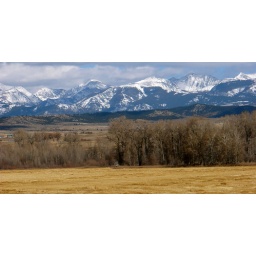
The Crazy Mountains in Montana. Seen from highway 89 on an early November motorcycle ride.